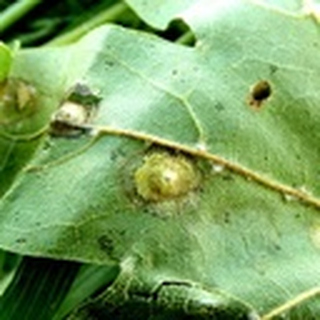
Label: cotton_target_spot